Ronnie Kasrils

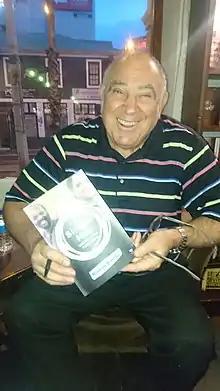
Ronnie Kasrils at the book launch of "A Simple Man" in Cape Town in 2017. The book is highly critical of Jacob Zuma.

Kasrils was strongly critical of the ANC under Jacob Zuma. He is a critic of what he has called the "descent into police state depravity". In April 2014, he launched the "Vote No" campaign alongside fellow ANC member and former government minister Nozizwe Madlala-Routledge. The campaign aims to encourage people to cast protest votes or spoilt ballots in the 2014 general election as a protest against Zuma and the perceived corruption of his government. In December 2014, Kasrils was elected to the national working committee of the newly created United Front, a workers' party led by the National Union of Metalworkers of South Africa (NUMSA), and also spoke favourably of the Economic Freedom Fighters, a newly formed leftist opposition party. In April 2016, shortly after the EFF's major court victory over President Zuma, Kasrils joined several other prominent former ANC insiders in calling for Zuma to resign.